Roman Empire

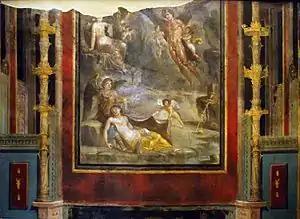
"The Wedding of Zephyrus and Chloris" (54–68 AD, Pompeian Fourth Style) within painted architectural panels from the Casa del Naviglio

The network of cities ("municipia", "civitates" or in Greek terms "poleis") was a primary cohesive force during the Pax Romana. Romans of the 1st and 2nd centuries were encouraged to "inculcate the habits of peacetime". As the classicist Clifford Ando noted: